Changzhou Museum

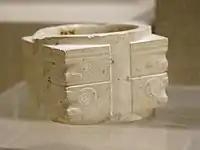
Jade Cong with Combined Patterns of Human and Animal Face. Liangzhu Culture.

Changzhou museum is a comprehensive museum, including the only children’s museum in Jiangsu province. Its collection of cultural relics include more than 20,000 pieces, among which there are 27 pieces of national first grade cultural relics (national treasures), 166 pieces of the second-class historical relics, 3,129 pieces of the third-class historical relics, national second and third grade animals and plants, and 103 fossil specimens. Its historical culture exhibition is famous for its cultural relics, which show the cultural deposits. Its natural display is the most characteristic display of the comprehensive museums among the whole province. The Xie Zhiliu art gallery displays the art career and achievement of Changzhou native Xie Zhiliu. Among these treasures, the jade in the Liangzhu culture period is full of characteristics of collection antiques in Changzhou Museum.